Armorial ware

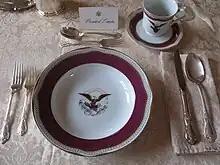
Replica White House china with the arms of the United States

The term is most often associated with Chinese export porcelain, often decorated with the arms and crests of European and American families from the late 17th century through the 19th century. A painting of the arms was sent out to China, and after a considerable period the painted service arrived. British clients imported about 4000 services from 1695 until 1820, when a new prohibitive tax stopped the trade, as the British government sought to protect the domestic potteries.